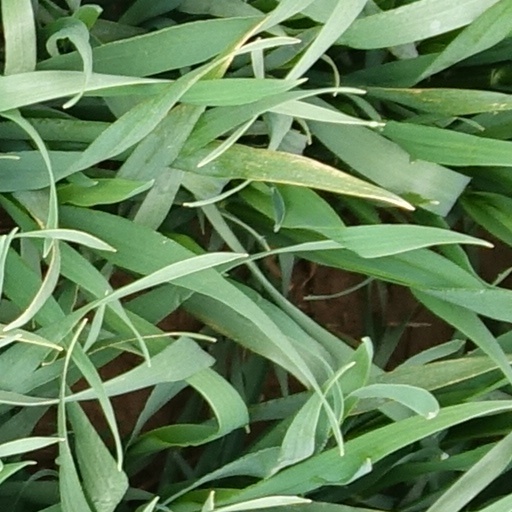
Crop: wheat